Marcus Thames

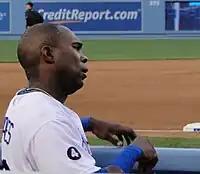
Thames with Dodgers, April 2011

Thames signed a one-year deal with the Los Angeles Dodgers for the 2011 season. He had two pinch-hit home runs in April, then went on the disabled list at the beginning of May with a quad strain and missed five weeks. He made 70 appearances for the Dodgers before being designated for assignment on July 12. He had a .197 batting average for Los Angeles. He was released on July 19.